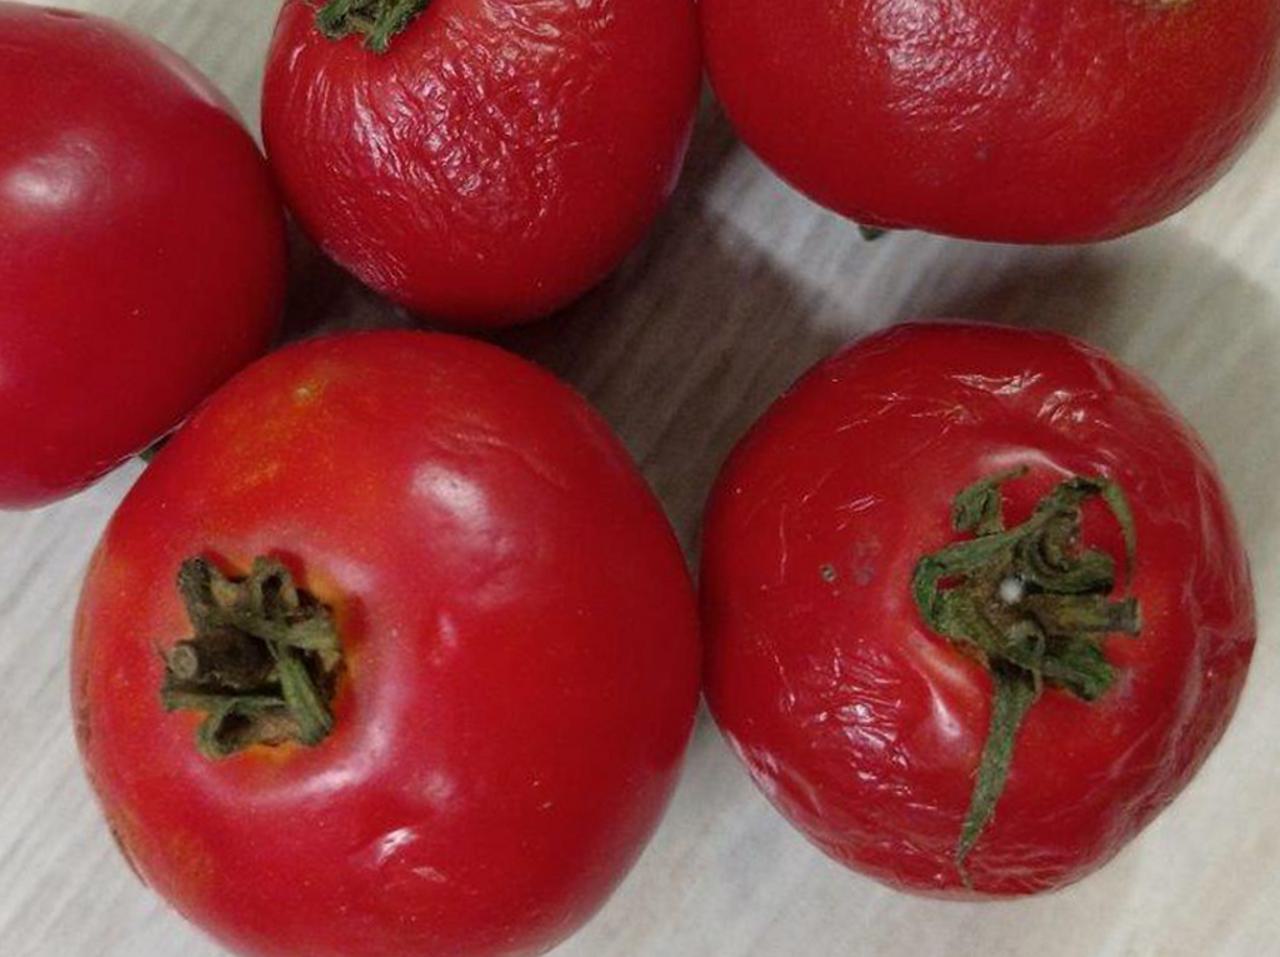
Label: Rotten